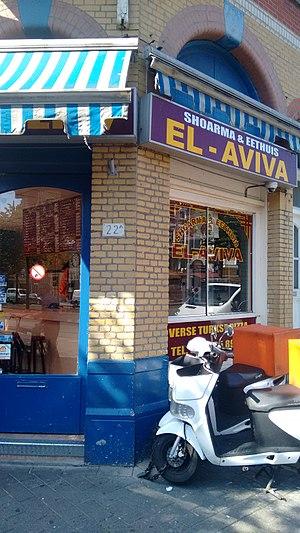
Le kapsalon, aussi connu comme « poutine à l'hollandaise », est un mets typique de la cuisine néerlandaise, très apprécié dans les points de restauration rapide de Rotterdam.